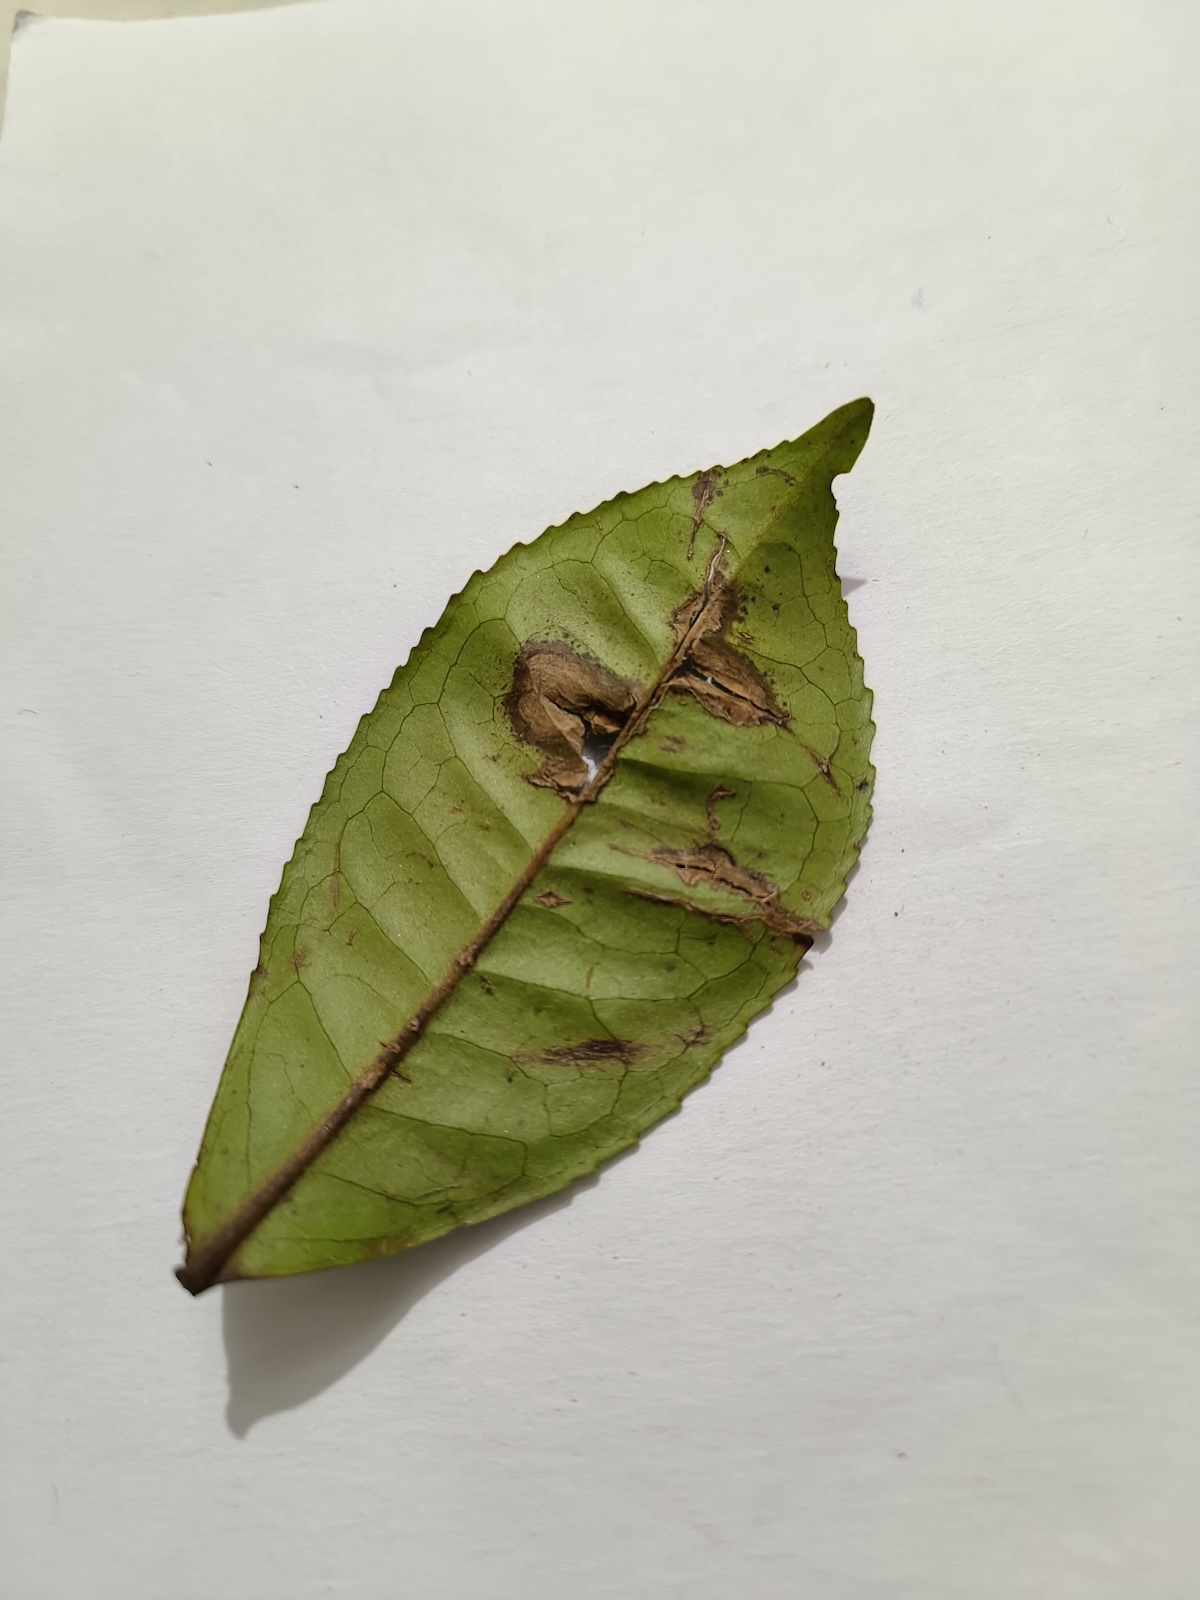
Label: Gray Blight